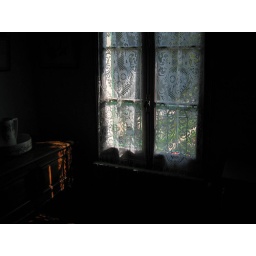
window in monet's house